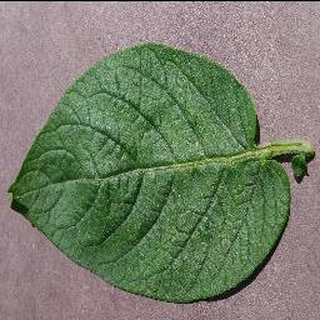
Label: healthy_potato